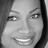
Emotion: neutral